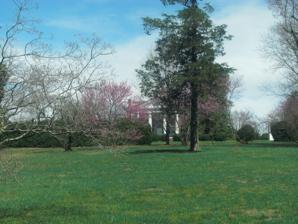
Building: Frascati (Somerset, Virginia)
Country: United States of America
Year built: 1823
Historic house in Virginia, United States United States historic place Frascati U.S. National Register of Historic Places Virginia Landmarks Register Frascati, April 2017 Location State Route 231 , Somerset , Virginia Coordinates 38°11′33″N 78°12′43″W / 38.19250°N 78.21194°W / 38.19250; -78.21194 Area 25 acres (10 ha) Built 1821–1823 Architect John M. Perry Architectural style Federal , Georgian NRHP reference No. 82004579 VLR No. 068-0014 Significant dates Added to NRHP June 28, 1982 Designated VLR September 16, 1980 Frascati is an early 19th-century Federal-style plantation house near Somerset in Orange County , Virginia . Frascati was the residence of Philip P. Barbour , Associate Justice of the Supreme Court of the United States and statesman . History Frascati was built between 1821 and 1823 for Philip P. Barbour , Associate Justice of the Supreme Court of the United States and statesman . Barbour's father, Thomas Barbour arrived in Orange County as a young man from Culpeper County . In 1806, Thomas Barbour and his wife, Mary, sold their home tract of 885 acres (3.58 km 2 ) to their son, Philip. Barbour entered into his "Articles of Agreement" with master builder John M. Perry on 7 November 1821. Barbour was familiar with Perry's capabilities through his work at the University of Virginia and was attracted to Somerset, the home of his neighbor, Thomas Macon . Like Somerset, Frascati was influenced by the more conventional, central hall Federal house style. This conventional format contrasted with the tastes of Barbour's brother, Senator James Barbour of Barboursville . Barboursville was designed by Thomas Jefferson in 1822 and displayed Jefferson's mixing of French and Palladian forms similar to that at Monticello . Frascati was Barbour's home until his death in 1841. Barbour's wife sold the estate in 1848 to Captain James Magruder, another local builder who had worked under Jefferson on the University of Virginia. Frascati was then long the home of Mrs. William H. Lyne, followed by Mr. A. D. Irving, a distant relation to Washington Irving . The residence is now owned by the Barrow family, who have preserved its farm setting. Frascati was added to the Virginia Landmarks Register on 16 September 1980 and listed on the National Register of Historic Places on 28 June 1982. Architecture Frascati is one of the Piedmont 's best-documented 19th-century dwellings. The original building contract is preserved in the collections of the Virginia Historical Society and called for "exterior walls of the whole house to be faced with rubber stretchers well burned..." with the brickwork also "to be equal to any... at the University of Virginia ." It was designed by John M. Perry of nearby Albemarle County , Virginia. Perry was one of the master builders employed by Thomas Jefferson both at Monticello and the University of Virginia . Frascati's Tuscan portico and classical detailing are Jeffersonian architectural characteristics. The 57' x 39' structure is executed in very even Flemish-bond brick with tooled penciled joints. Frascati's shallow hipped roof covers the two-story, double-pile residence. Frascati's main entrance has paneled double doors set within a frame containing a large semicircular transom and complementing sidelights all encircled with elaborately patterned wooden tracery . The frame consists of symmetrical architraves with paneled corner blocks. The main entrance is sheltered by a tetrastyle , pedimented Tuscan portico on a brick podium . Frascati's Tuscan portico has stuccoed columns, a full entablature , and a pediment with a semicircular lunette in the tympanum . Fenestration throughout Frascati consists of six-over-six sash windows set in wooden architraves and flanked by original louvered shutters . Paired interior-end chimneys are located on Frascati's north and south elevations. A later semi-exterior chimney is found on the home's rear elevation. The roof is covered with standing-seam sheet metal . Frascati's central hall plan and interior are discussed at some length in the original specifications: The house to have a passage through the middle of it ten feet wide in the clear; and to have a cross partition wall so as to divide the floors of each story into four rooms besides the passage; both the passage walls and cross walls to go from the foundation to the top to be of brick and of the same thickness in the several stories as in the outer walls; the whole house bapement story and all, to be well plaistered with a due preportion of plaister of Paris.... The drawing room and passage each to have a handsome cornice of plaister, and each a handsome center ornament of plaister in the ceiling; the general style of all the wood work to be like Thomas Macon's dwelling house... there are to be two staircases one private from the dining room and chamber, with a closet under it; the other an elegant ornamental one out of the passage.... The parlor exhibits plasterwork ceiling medallions and entablatures , the latter copied from a design in Asher Benjamin 's American Builder's Companion (1806). Surviving on the Frascati estate grounds are the original kitchen outbuilding and remnants of the extensive original gardens. References